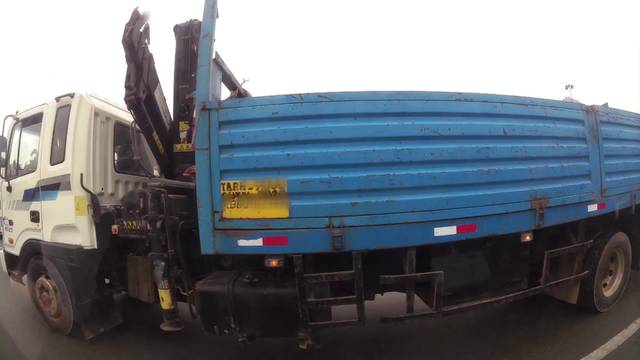
Region: Peru
Coordinates: -12.042, -77.021